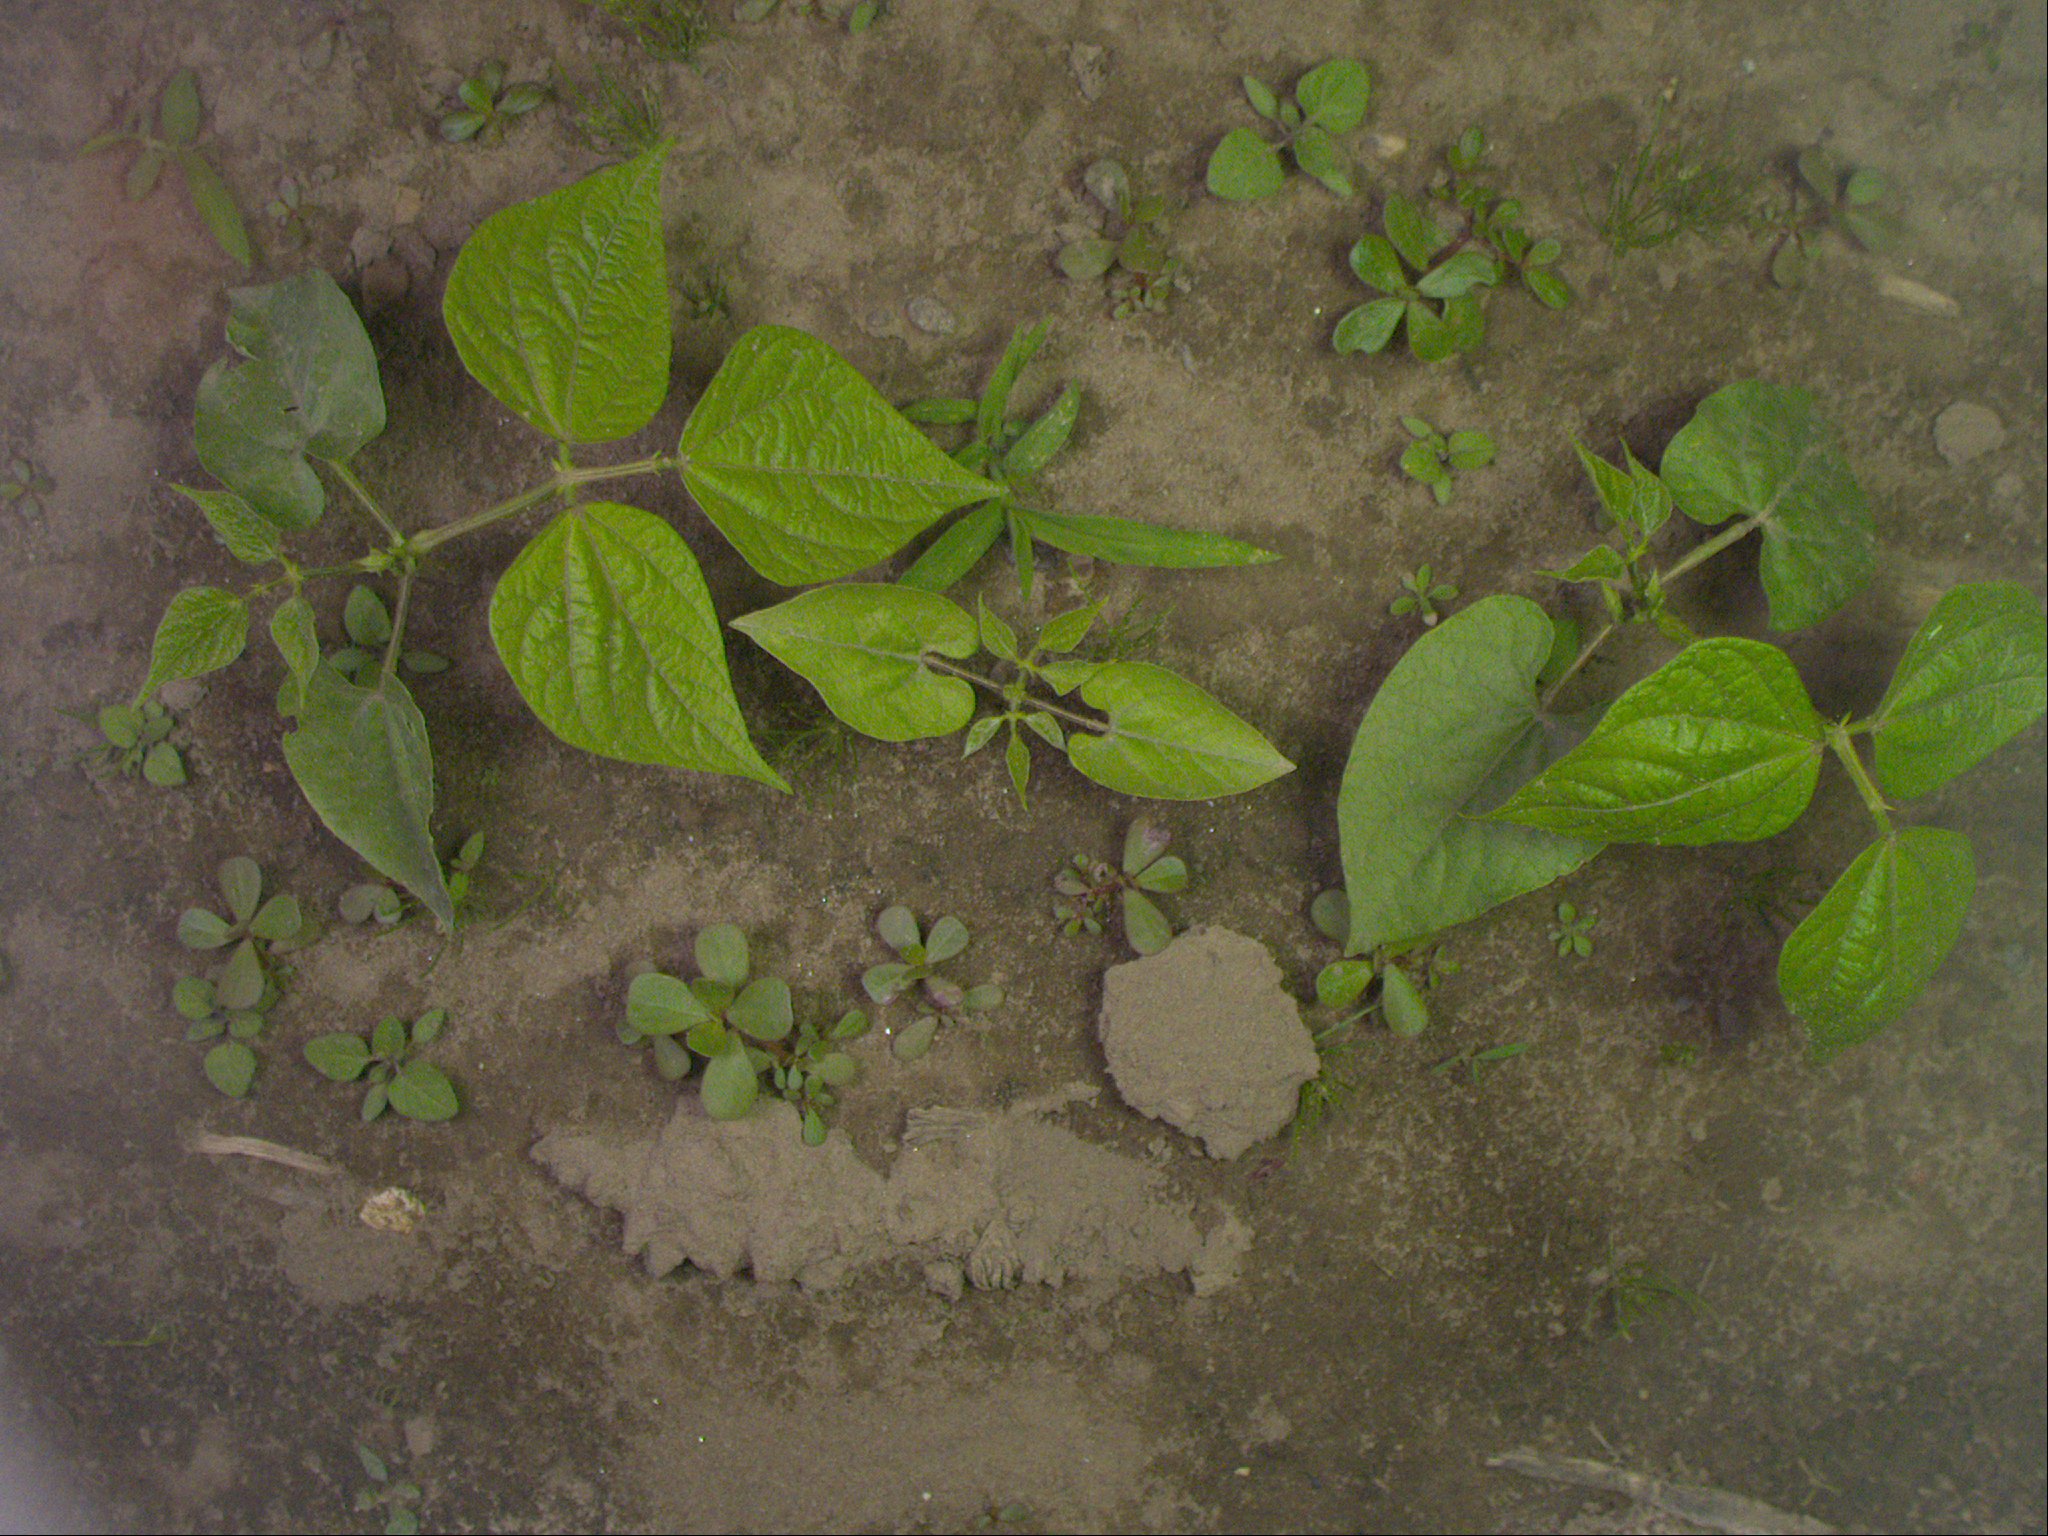
Crop: bean
Objects: bean, stem_bean, bean, stem_bean, bean, stem_bean